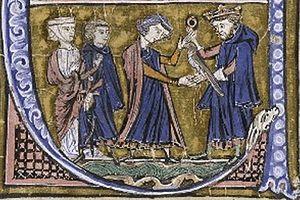
Coloman et Godefroy de Bouillon